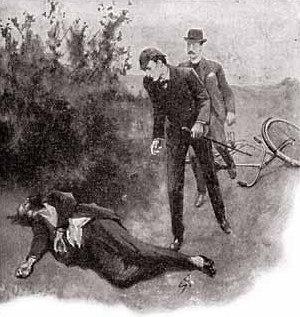
L'École du prieuré, est l'une des cinquante-six nouvelles de Sir Arthur Conan Doyle mettant en scène le détective Sherlock Holmes. Elle est parue pour la première fois le 30 janvier 1904 dans l'hebdomadaire américain Collier's Weekly, avant d'être regroupée avec d'autres nouvelles dans le recueil Le Retour de Sherlock Holmes.